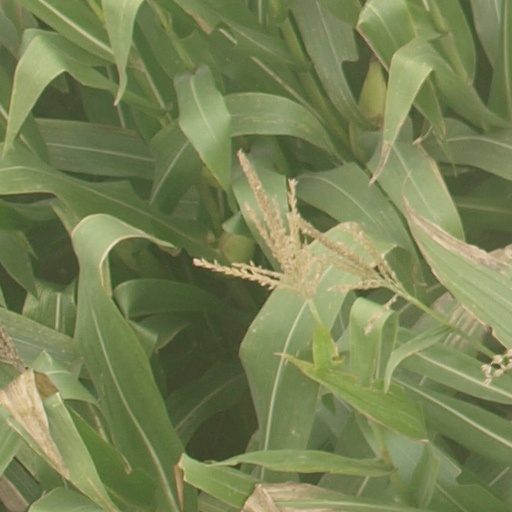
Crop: maize; corn